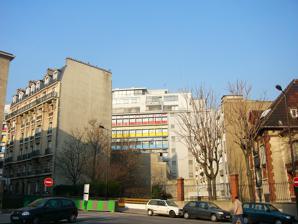
Building: Cité de Refuge
Country: France
Year built: 1933
Building in Paris, France Cité de Refuge Partial view of the facade, post 1952. General information Architectural style Modernist , International Location Île-de-France Address 12 rue Cantagrel, Paris Coordinates 48°49′36″N 2°22′36″E / 48.826667°N 2.376667°E / 48.826667; 2.376667 Current tenants Salvation Army Construction started 1929 Completed 1933 Design and construction Architect(s) Le Corbusier Albin Peyron (at left) with the President of the République Albert Lebrun (2nd left) and the architect Le Corbusier (3rd right) in 1933 during the inauguration of "la Cité de refuge” at 12 rue Cantagrel, Paris La Cité de Refuge is a building in Paris, France designed by the architect Le Corbusier . It was designed for the Salvation Army and opened in 1933. Since that time it has been occupied by the French Salvation Army . The building, one of Le Corbusier's first urban housing projects, was designated a National Historical Monument of France in 1975. History La Cité de Refuge was Le Corbusier's third building for the Salvation Army. It was built between 1929 and 1933 on 12 rue Cantagrel in the 13th arrondissement of Paris . The first design meeting occurred in May 1929, and the cornerstone was laid in June 1930. This was the most ambitious and complex building to be designed and erected by Le Corbusier at this early stage of his career. In order to register for the night, would-be clients of the Salvation Army have to pass through what Kenneth Frampton describes as a "'Still Life' assembly of Platonic forms," which "affords the possibility of a rite of passage." The building consists of a single long slab block containing cellular accommodation at an angle to Rue de Cantagrel fronted by the free standing sculptural elements containing communal facilities such as reception hall, dining room, and administrative offices. The facade of the building was problematic from the beginning. It was designed to be a sealed 10,000 sq.ft glass facade with forced air ventilation. The system never worked correctly and was difficult to control. The facade was severely damaged by bombing during World War II . One bomb in particular, dropped August 25, 1944 in front of the building by the Germans, shattered all of its glass facade. Pierre Jeanneret  oversaw repairs to the facade, the addition of a brise soleil between 1948 and 1952 and the replacement of the windows to the roof pavilions. The building was partially restored in 1975. Cité de Refuge in 2019 The building underwent extensive renovations beginning in 2007, with the work completed in 2016. References